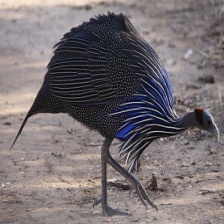
Species: VULTURINE GUINEAFOWL
Scientific name: ACRYLLIUM VULTURINUM